Teleposta Towers

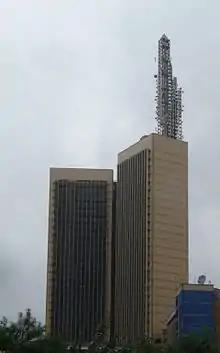
Teleposta Towers

The Teleposta Towers is the eighth-tallest building in Nairobi, Kenya. The building is located in central Nairobi along Kenyatta Avenue. It is 120 meters or 394 feet in height. The towers have 27 floors, and it houses Telkom Kenya, Kenya's Ministry of Information and Communications, and Kenya's Ministry of Trade. Construction of the towers was started in 1996, and completed in 1999. It was designed by Dr Paul Ndarua and constructed by Laxmanbhai Construction.